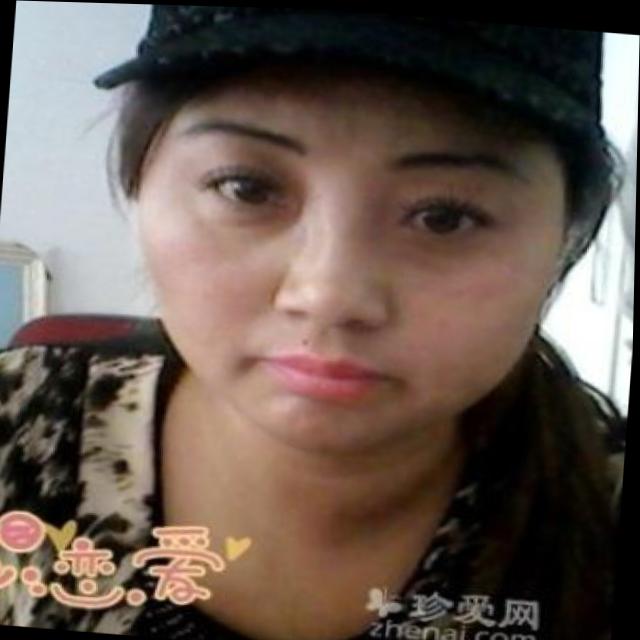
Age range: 21-44